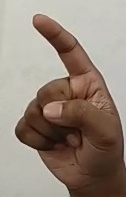
ASL sign: Z